Cromer

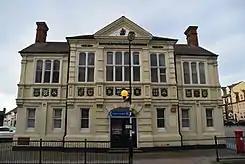
The Old Town Hall (2019)

The Church of St Peter and St Paul dates from the 14th century and is in the centre of the town. After falling into disrepair it was rebuilt in the late 19th century by architect, Arthur Blomfield. At the Bell tower is the highest in the county. Also, of note are the vast stained glass windows which commemorate various members of the lifeboat crew and other features of the resort.